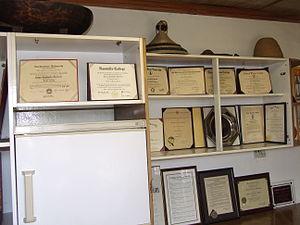
Le musée Nelson Mandela du township de Soweto, dans la banlieue sud-ouest de Johannesbourg, est l'ancien premier domicile familial historique de Nelson Mandela, ou il vécut entre 1946 et 1962. La maison devient à partir de 1977 un des musées emblématiques du pays sur les thèmes : « Droits de l'homme, lutte anti Apartheid, démocratie, réconciliation, respect et tolérance entre les peuples d'Afrique du Sud... ». En 1999 la maison, proche de celle du célèbre archevêque anglican sud-africain Desmond Tutu, prix Nobel de la paix en 1984, est déclarée monument national.